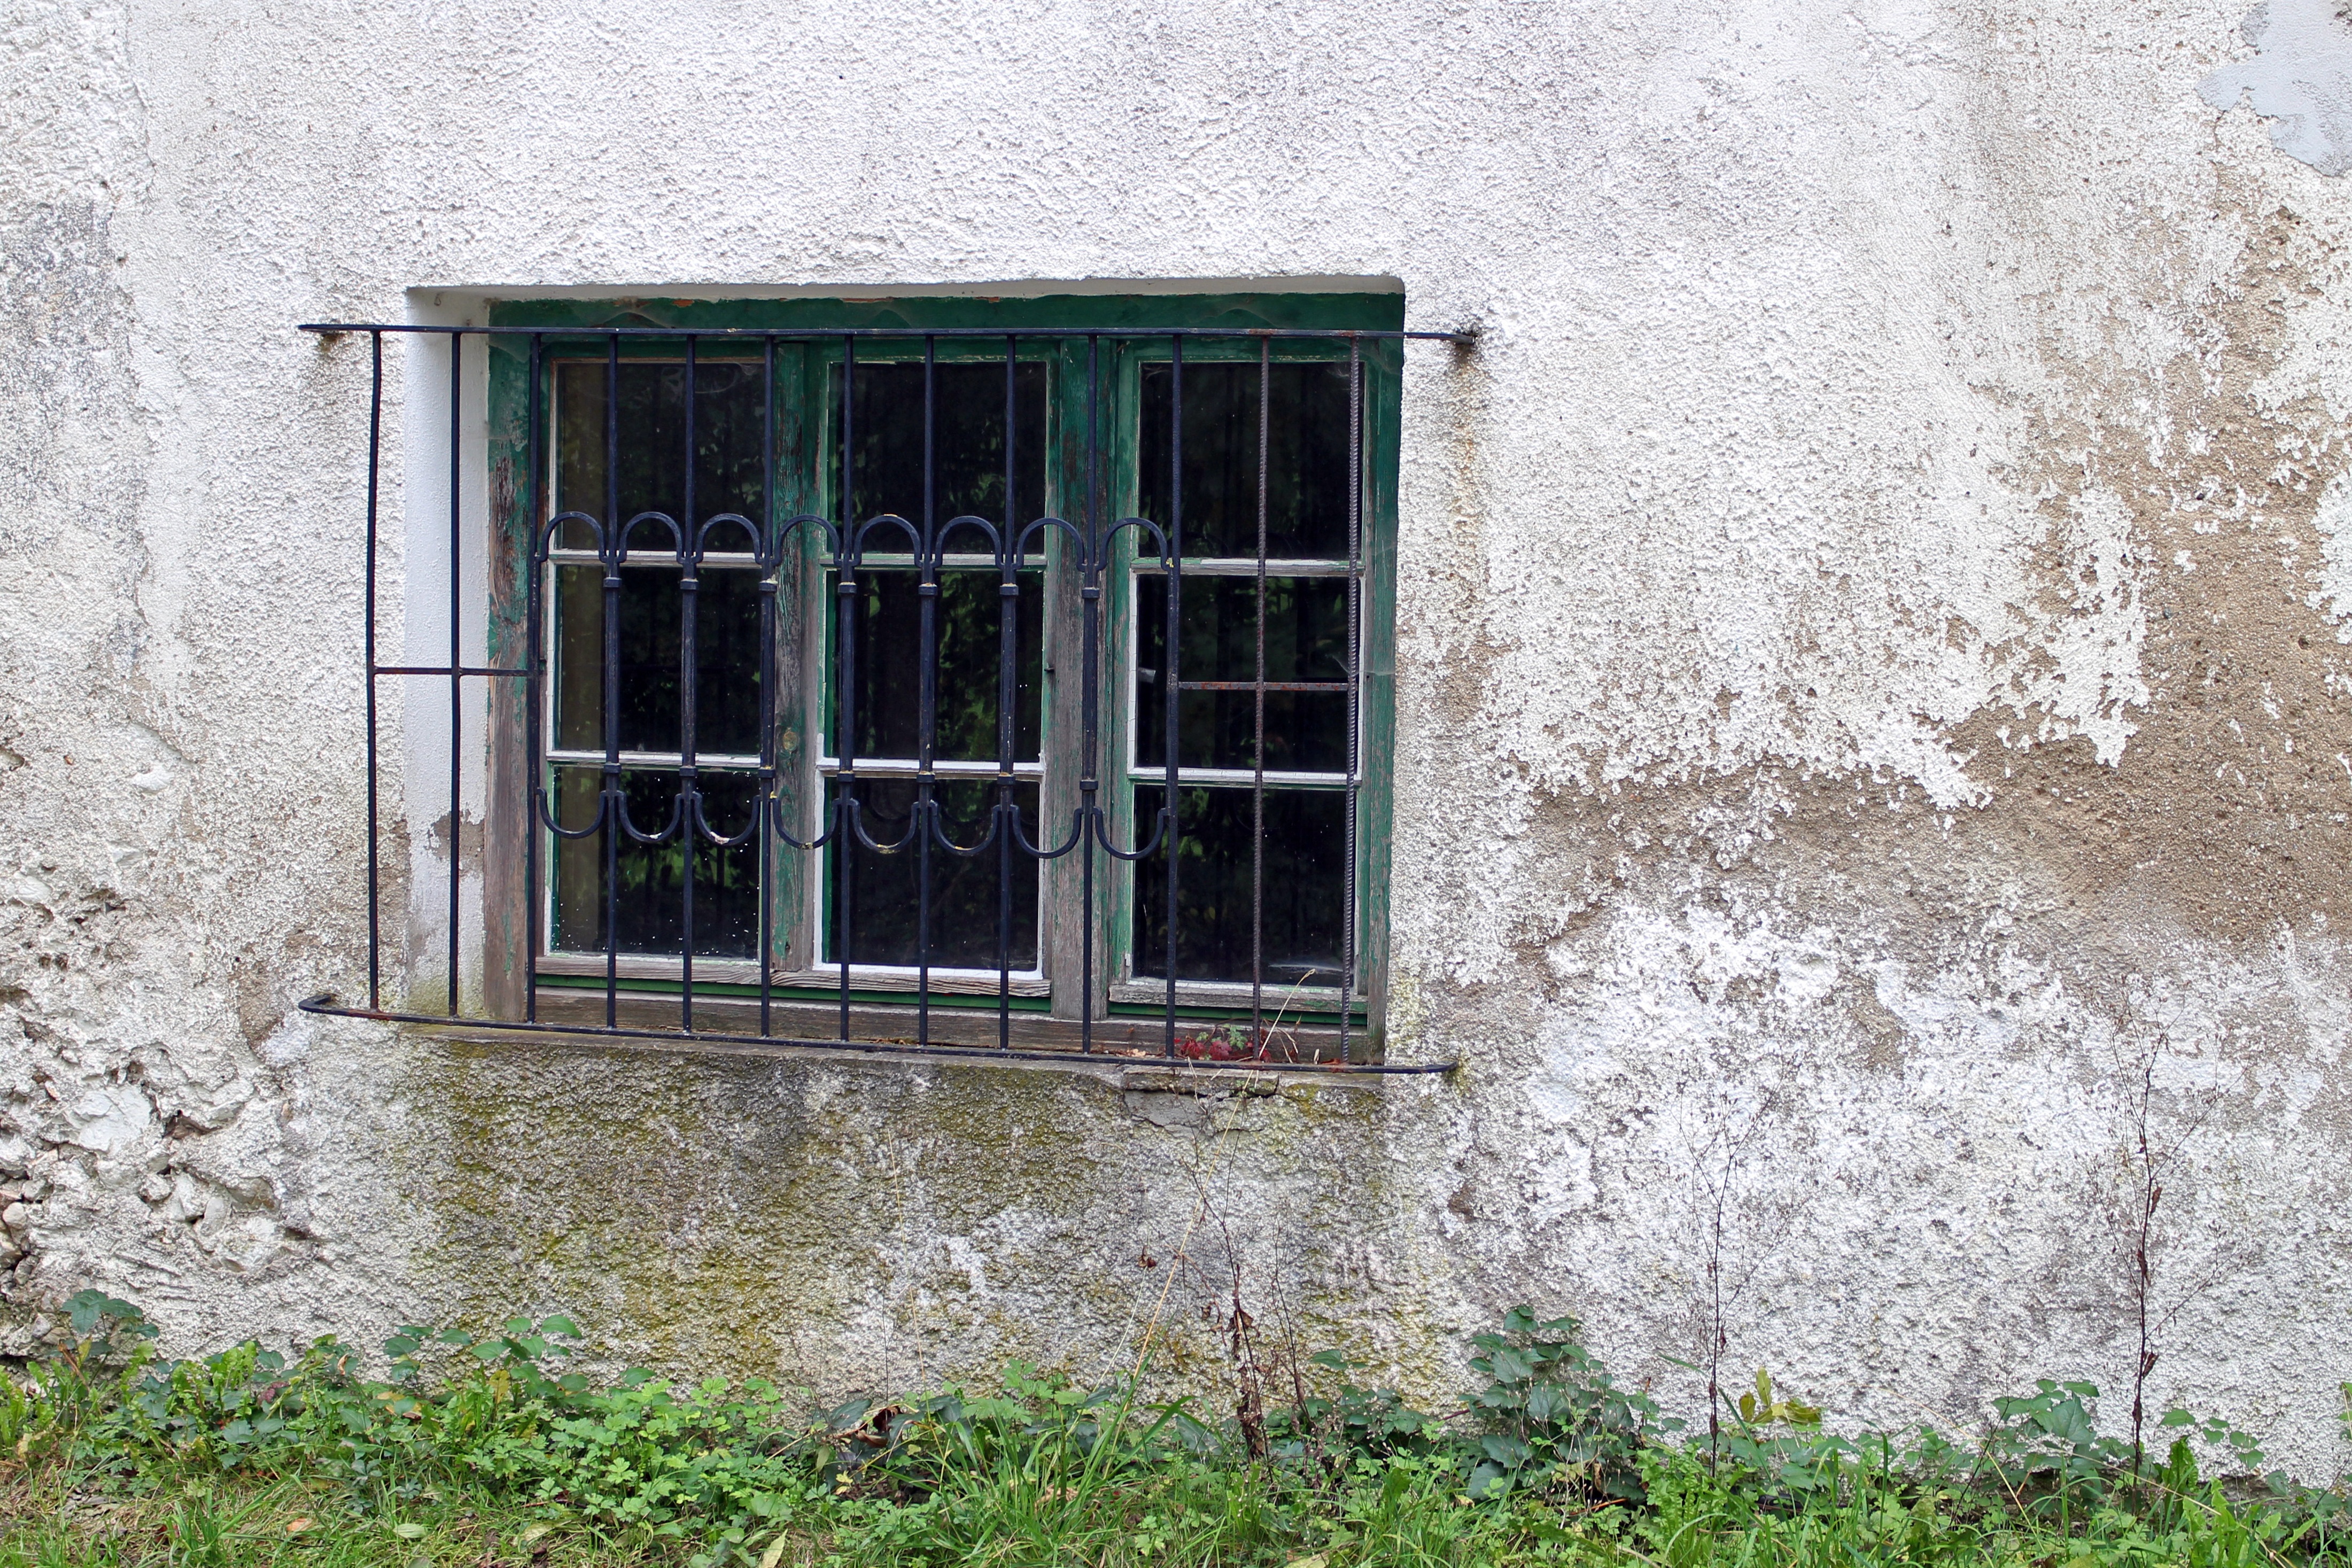
house, window, building, old, home, wall, cottage, backyard, facade, property, decay, grate, estate, window grilles, sash window